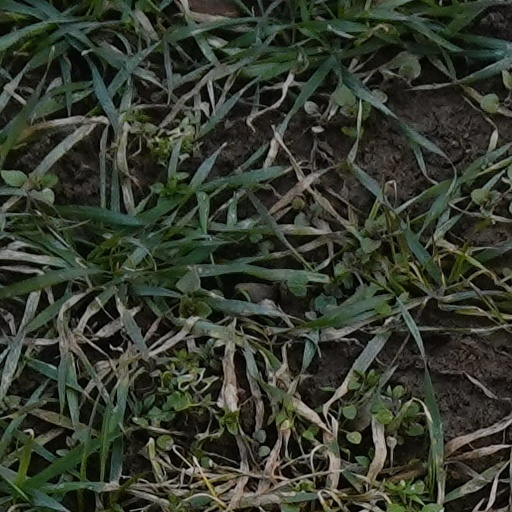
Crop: wheat